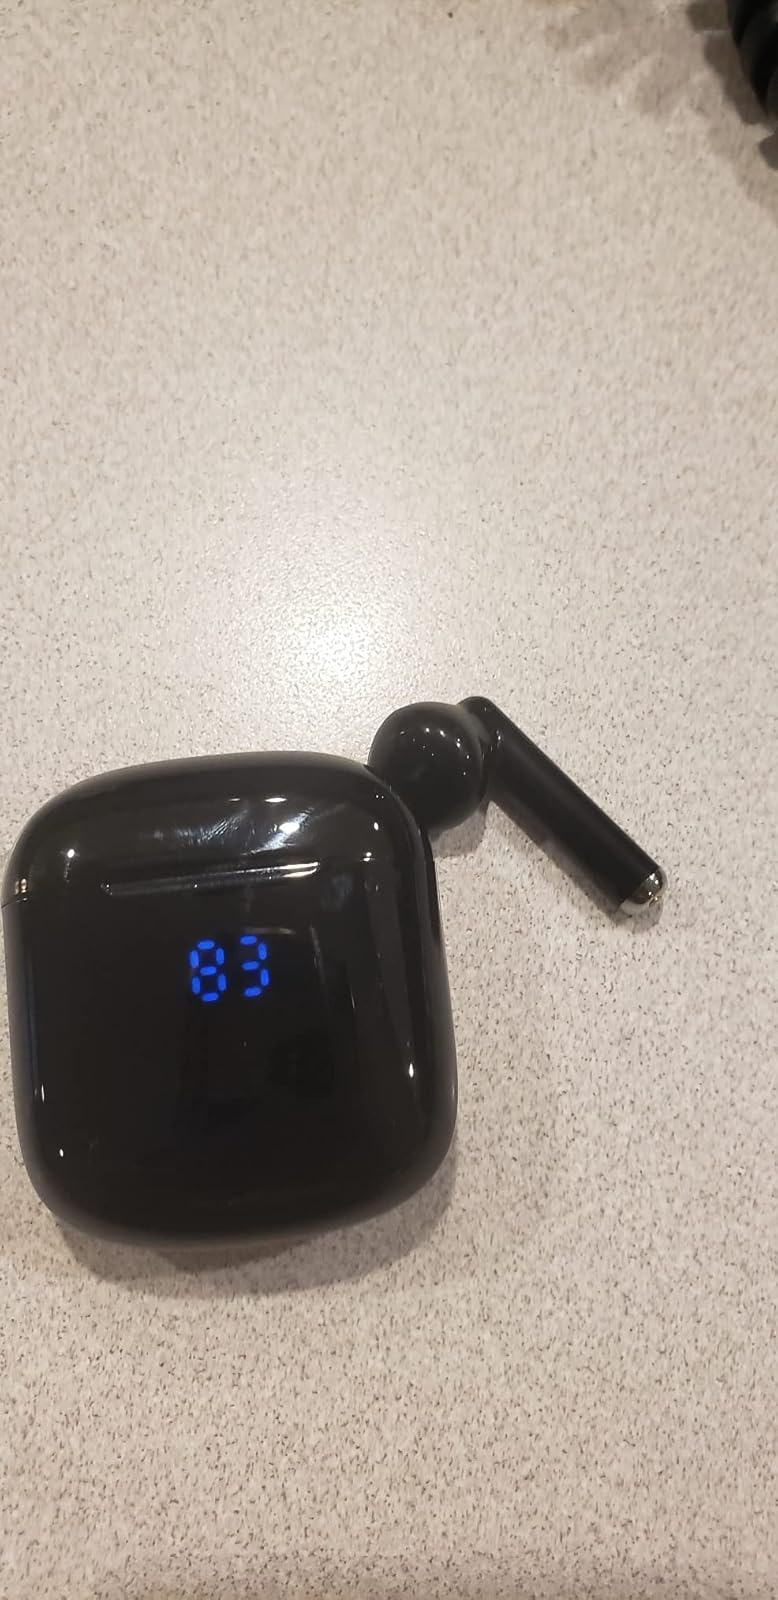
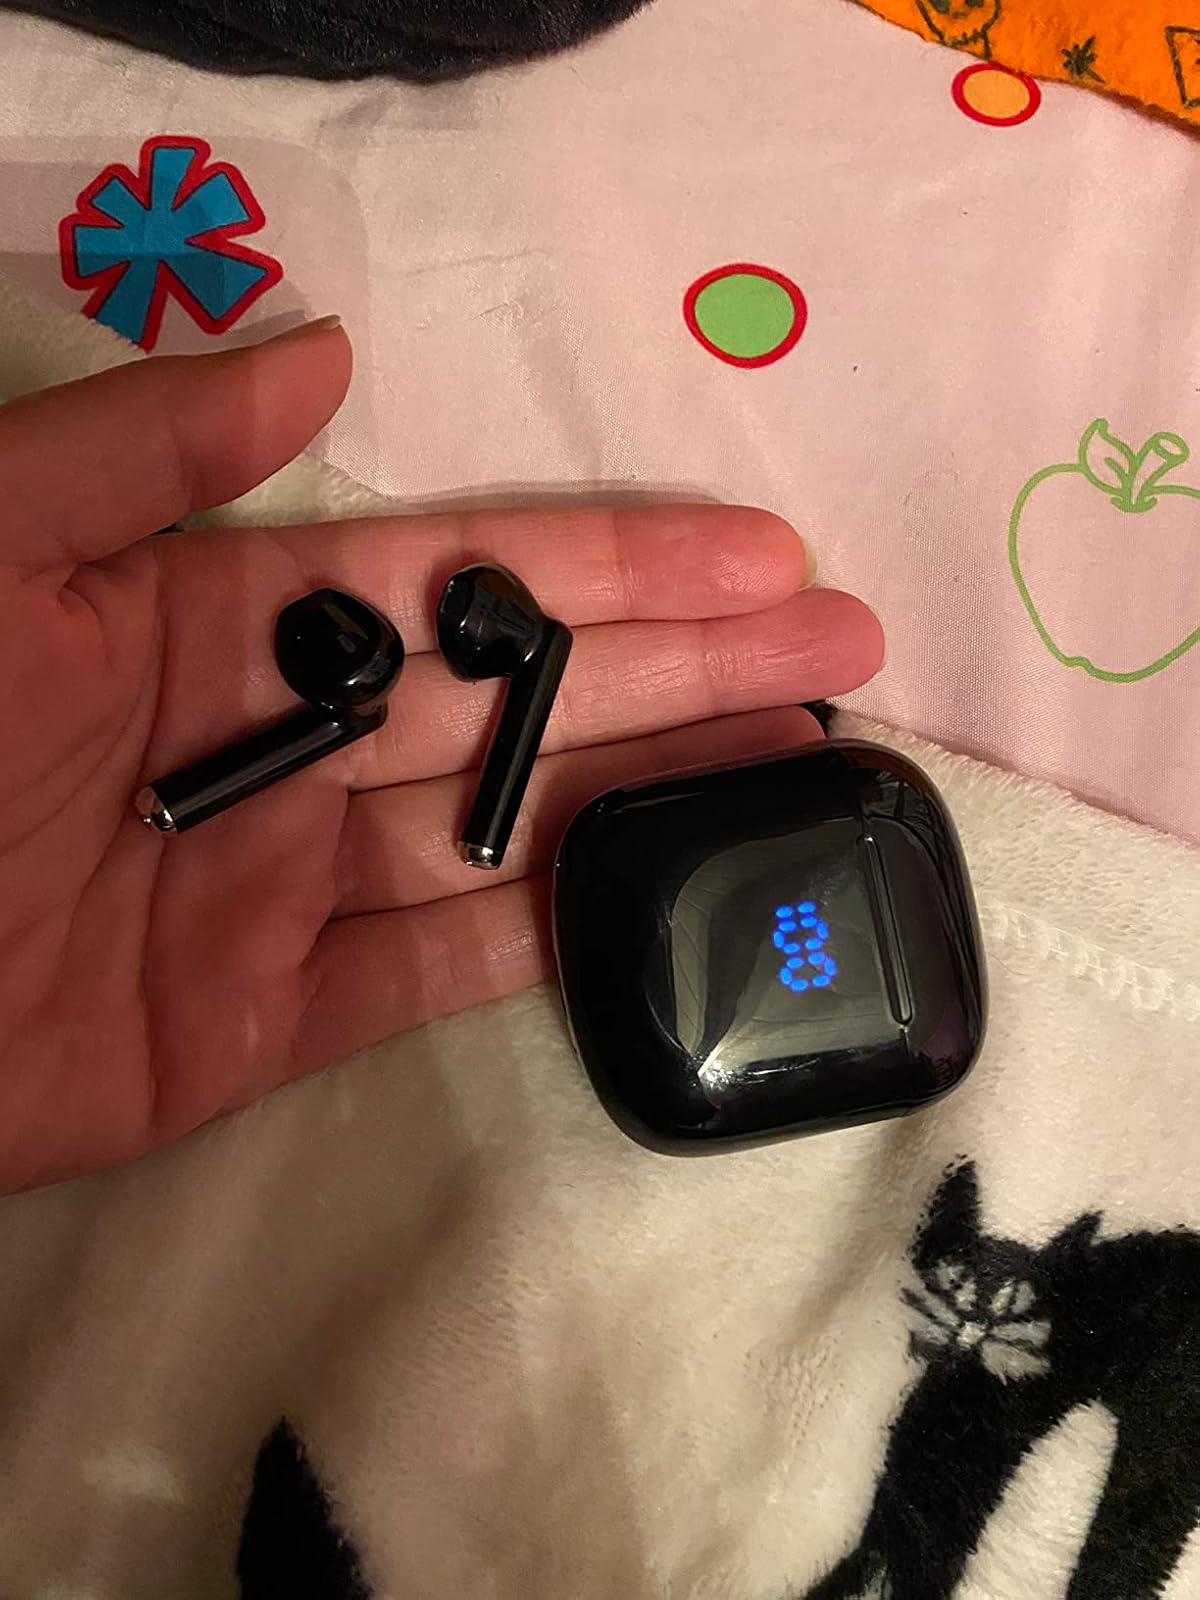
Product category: earbuds
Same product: yes